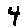
Label: 4